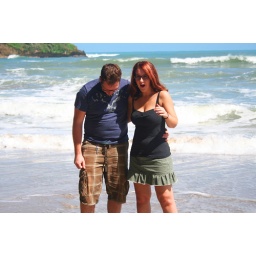
Trying to pose on the beach in Cocles when the water soaked Chris' runners